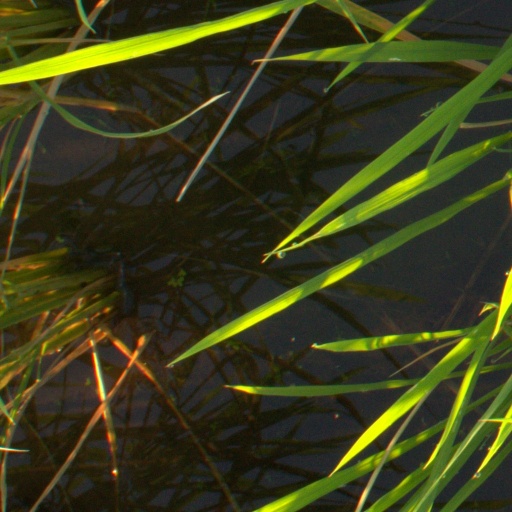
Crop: rice